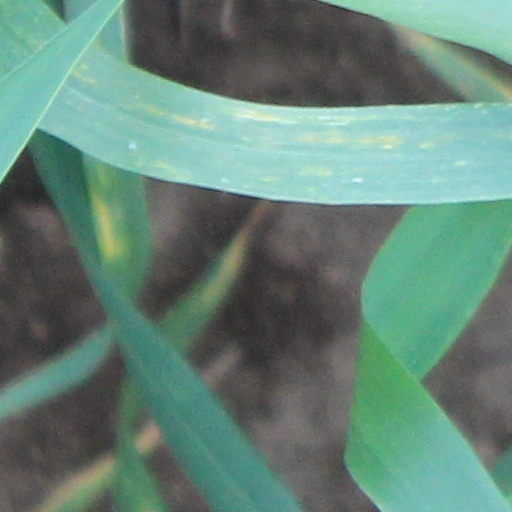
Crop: wheat